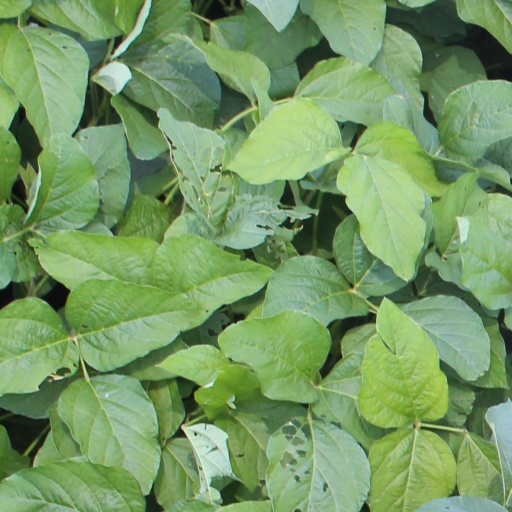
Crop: soybean